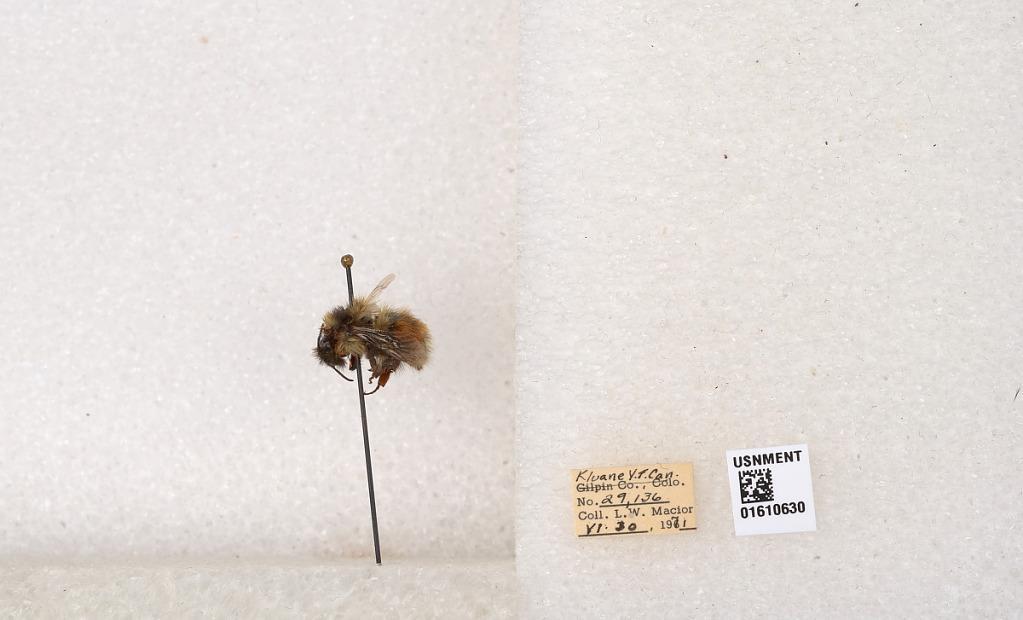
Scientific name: Bombus (Pyrobombus) sylvicola Kirby
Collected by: L. Macior
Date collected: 1971-6-30
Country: Canada
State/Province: Yukon Territory
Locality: Kluane National Park and Reserve
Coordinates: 60.7493, -139.504